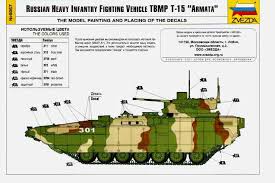
Label: BMP